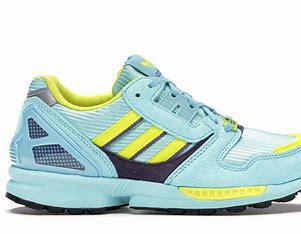
Brand: Adidas
Model: ZX 8000